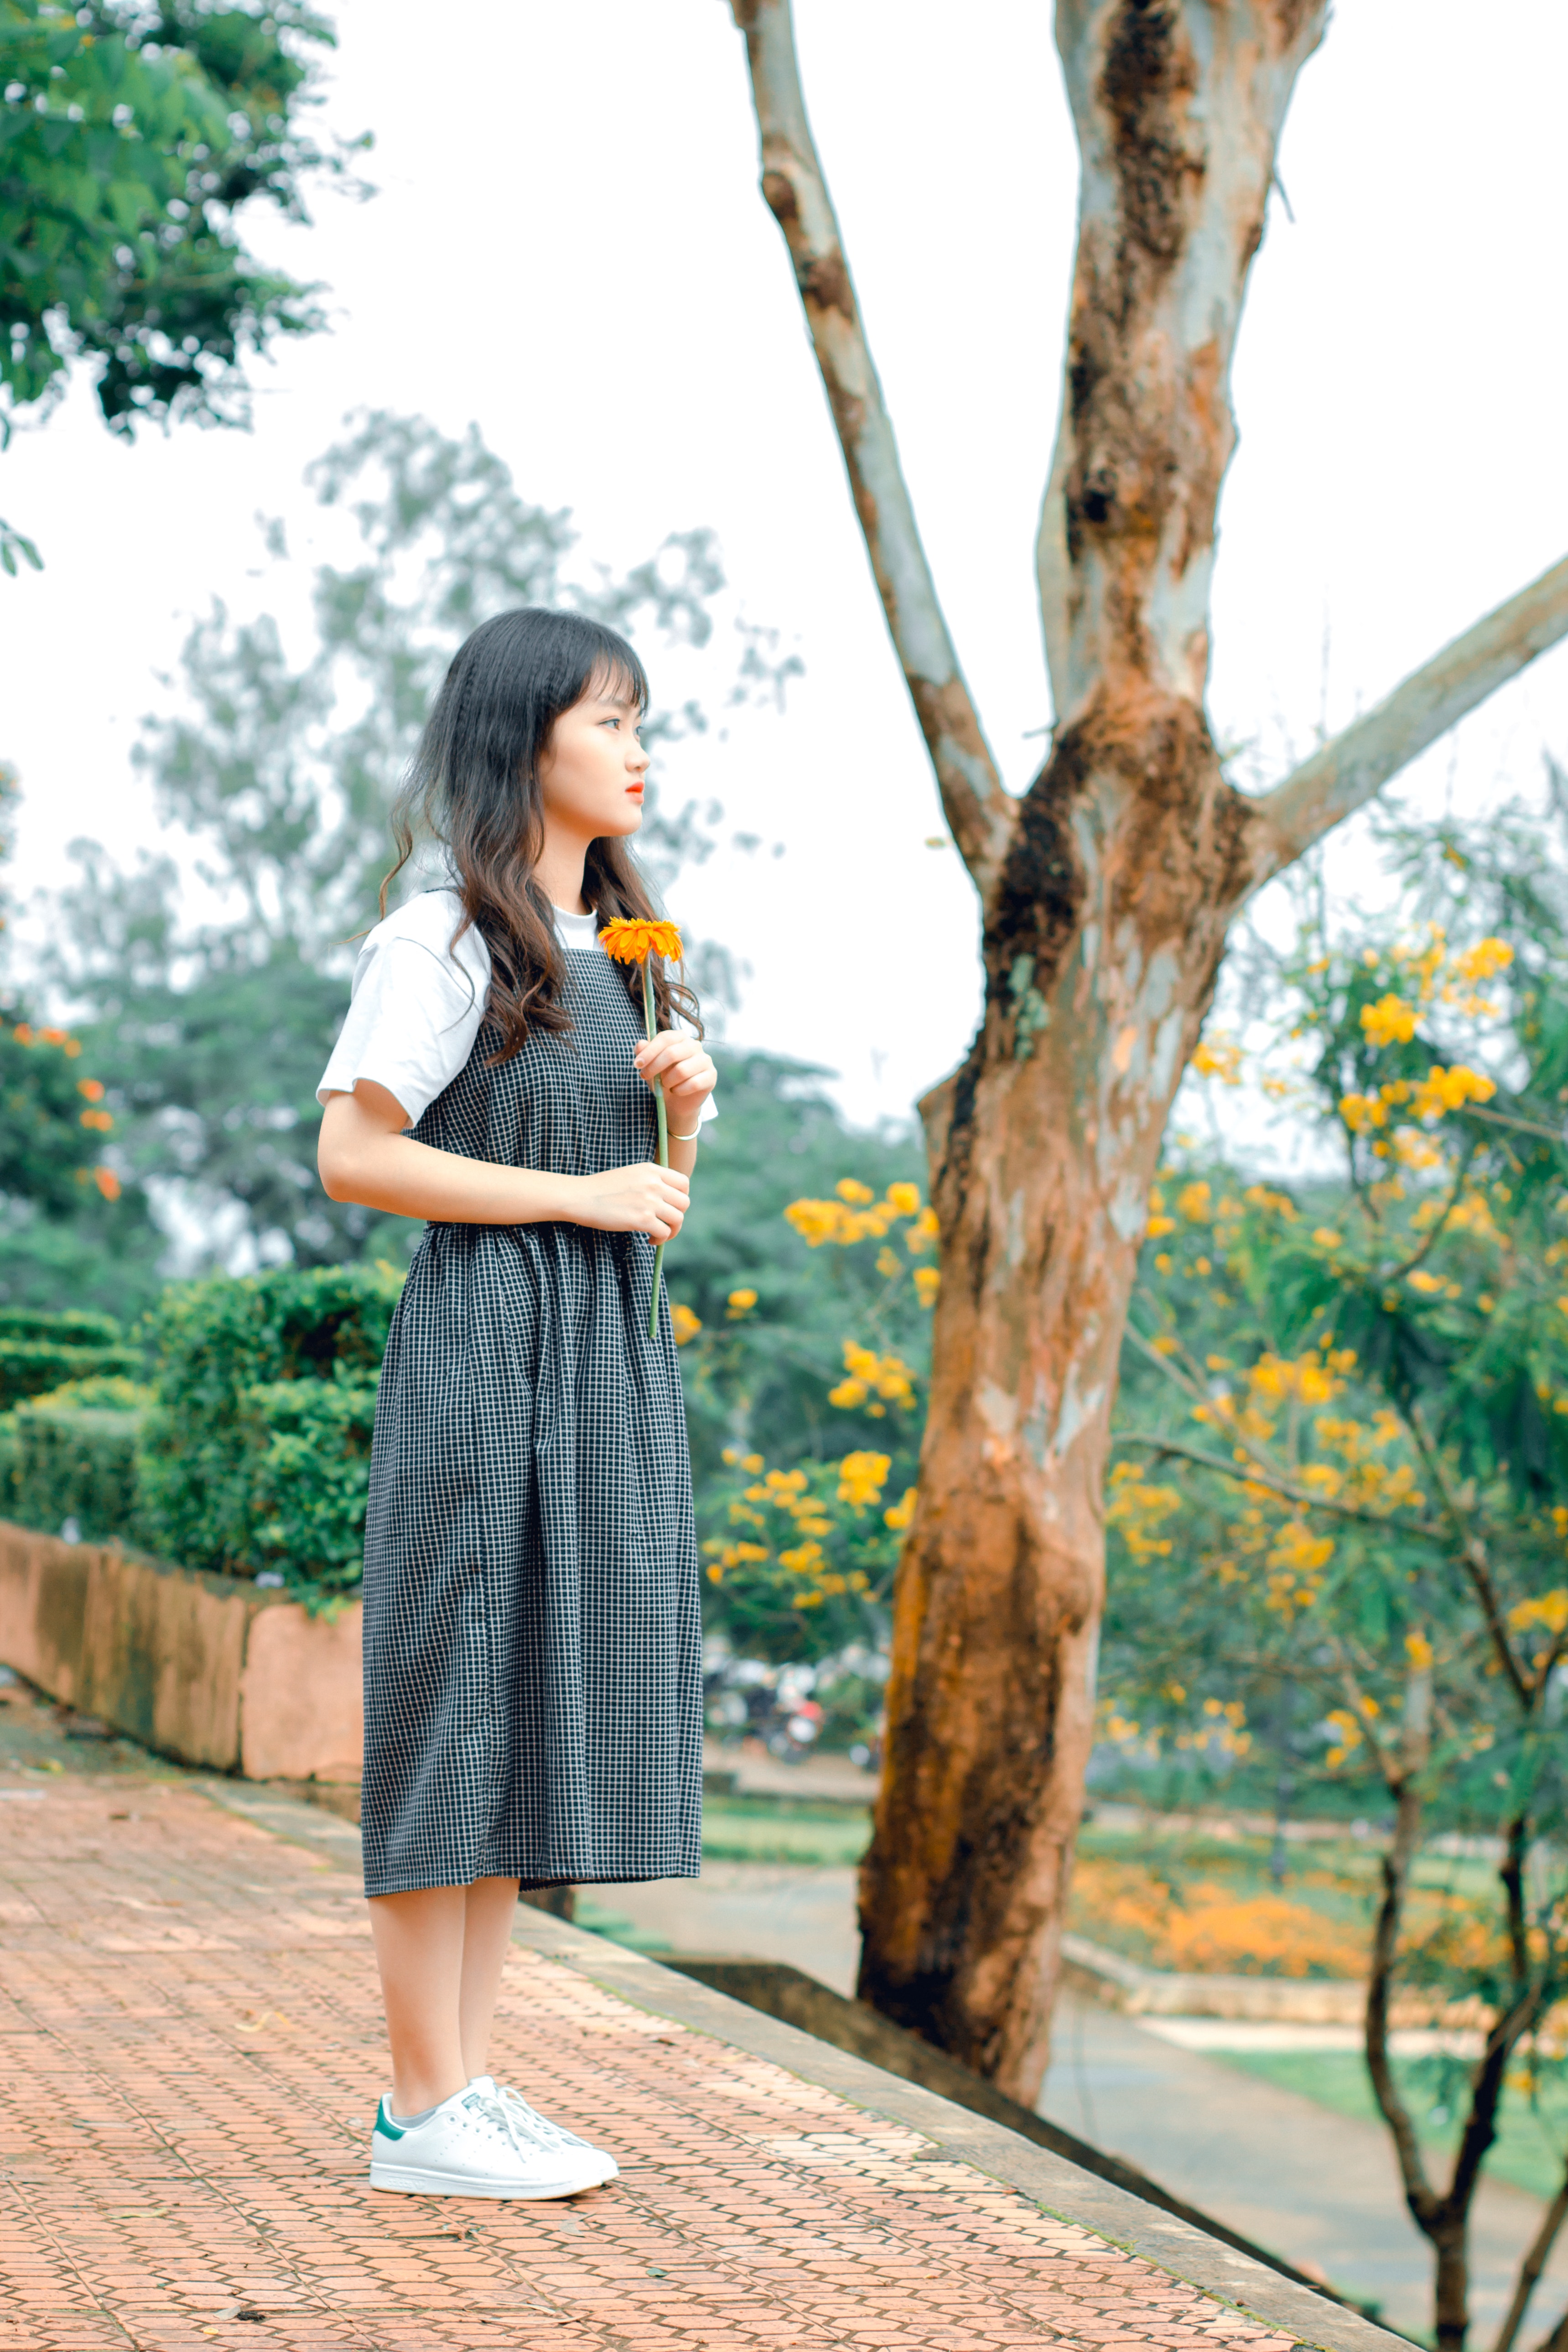
photograph, clothing, green, street fashion, yellow, beauty, tree, snapshot, fashion, botany, leaf, spring, summer, photography, plant, denim, textile, waist, dress, branch, long hair, shoe, jeans, style, photo shoot, flower